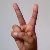
The image shows a hand gesture representing the letter 'V' in Indian Sign Language.